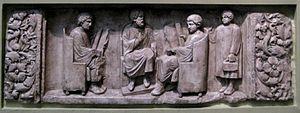
Relief avec scène d'école d'un monument funéraire romain
Lucius Orbilius Pupillus est un grammairien et enseignant de latin, aussi connu sous le nom Orbilius. Orbilius Pupillus signifie « petit orphelin mineur ». Il ne s'agit pas d'un nom de famille noble, mais plutôt d'un double surnom, ce qui indique une origine plébéienne. Le prénom Lucius lui est attribué par Suétone.
Les plus anciennes institutions éducatives possédant une structure institutionnelle ont existé dans de nombreuses civilisations antiques. Ces centres enseignaient généralement la philosophie et la religion. Il faut distinguer ces institutions de l'université moderne occidentale, dont le modèle a pris naissance durant l’antiquité grecque avec le Lycée sous la direction d’Aristote, et qui s'est développé au Moyen Âge. Ce type d’université a été adopté dans d'autres régions du monde depuis le début de l'époque moderne.